McMahan House

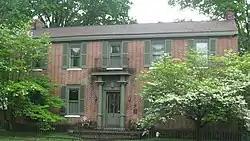

The McMahan House at 203 Washington St. in La Grange, Kentucky was built in c.1820 as a brick I-house. It was listed on the National Register of Historic Places in 1982.